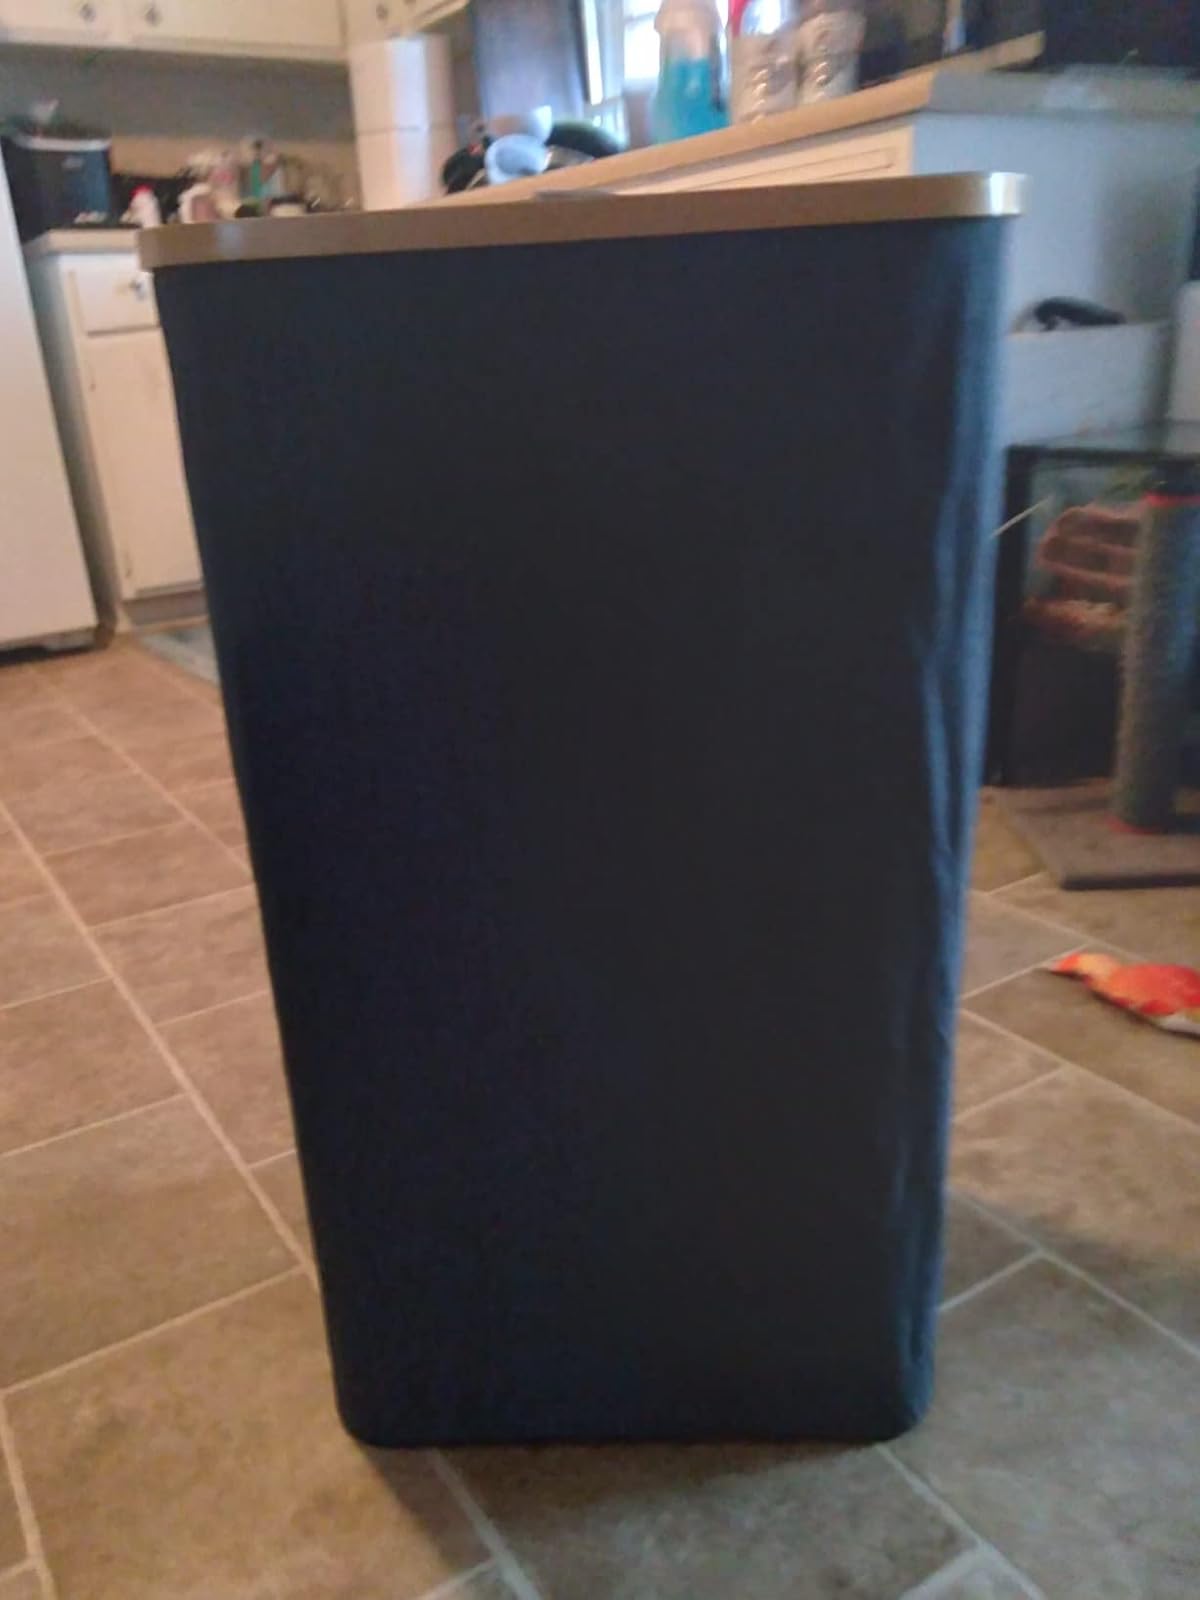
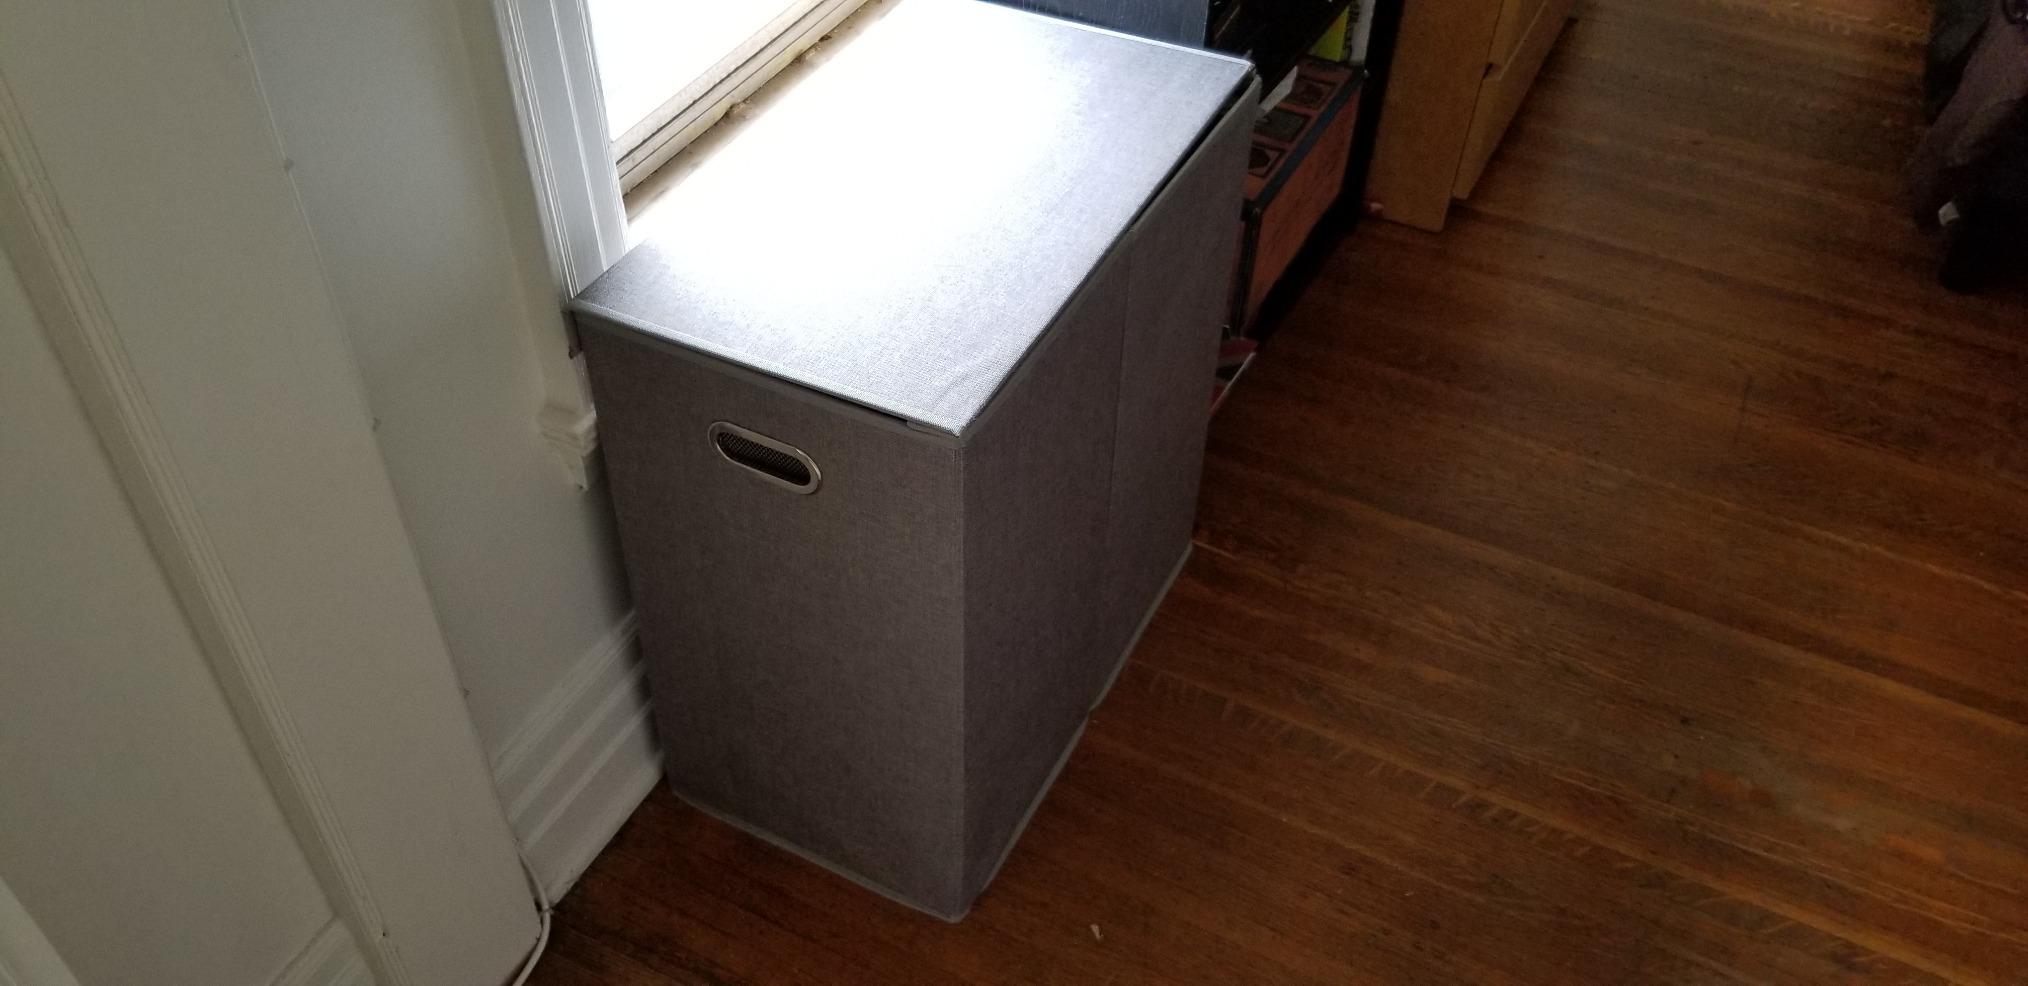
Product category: items_hamper
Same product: no